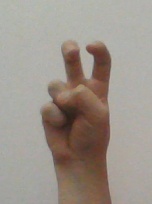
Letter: toot